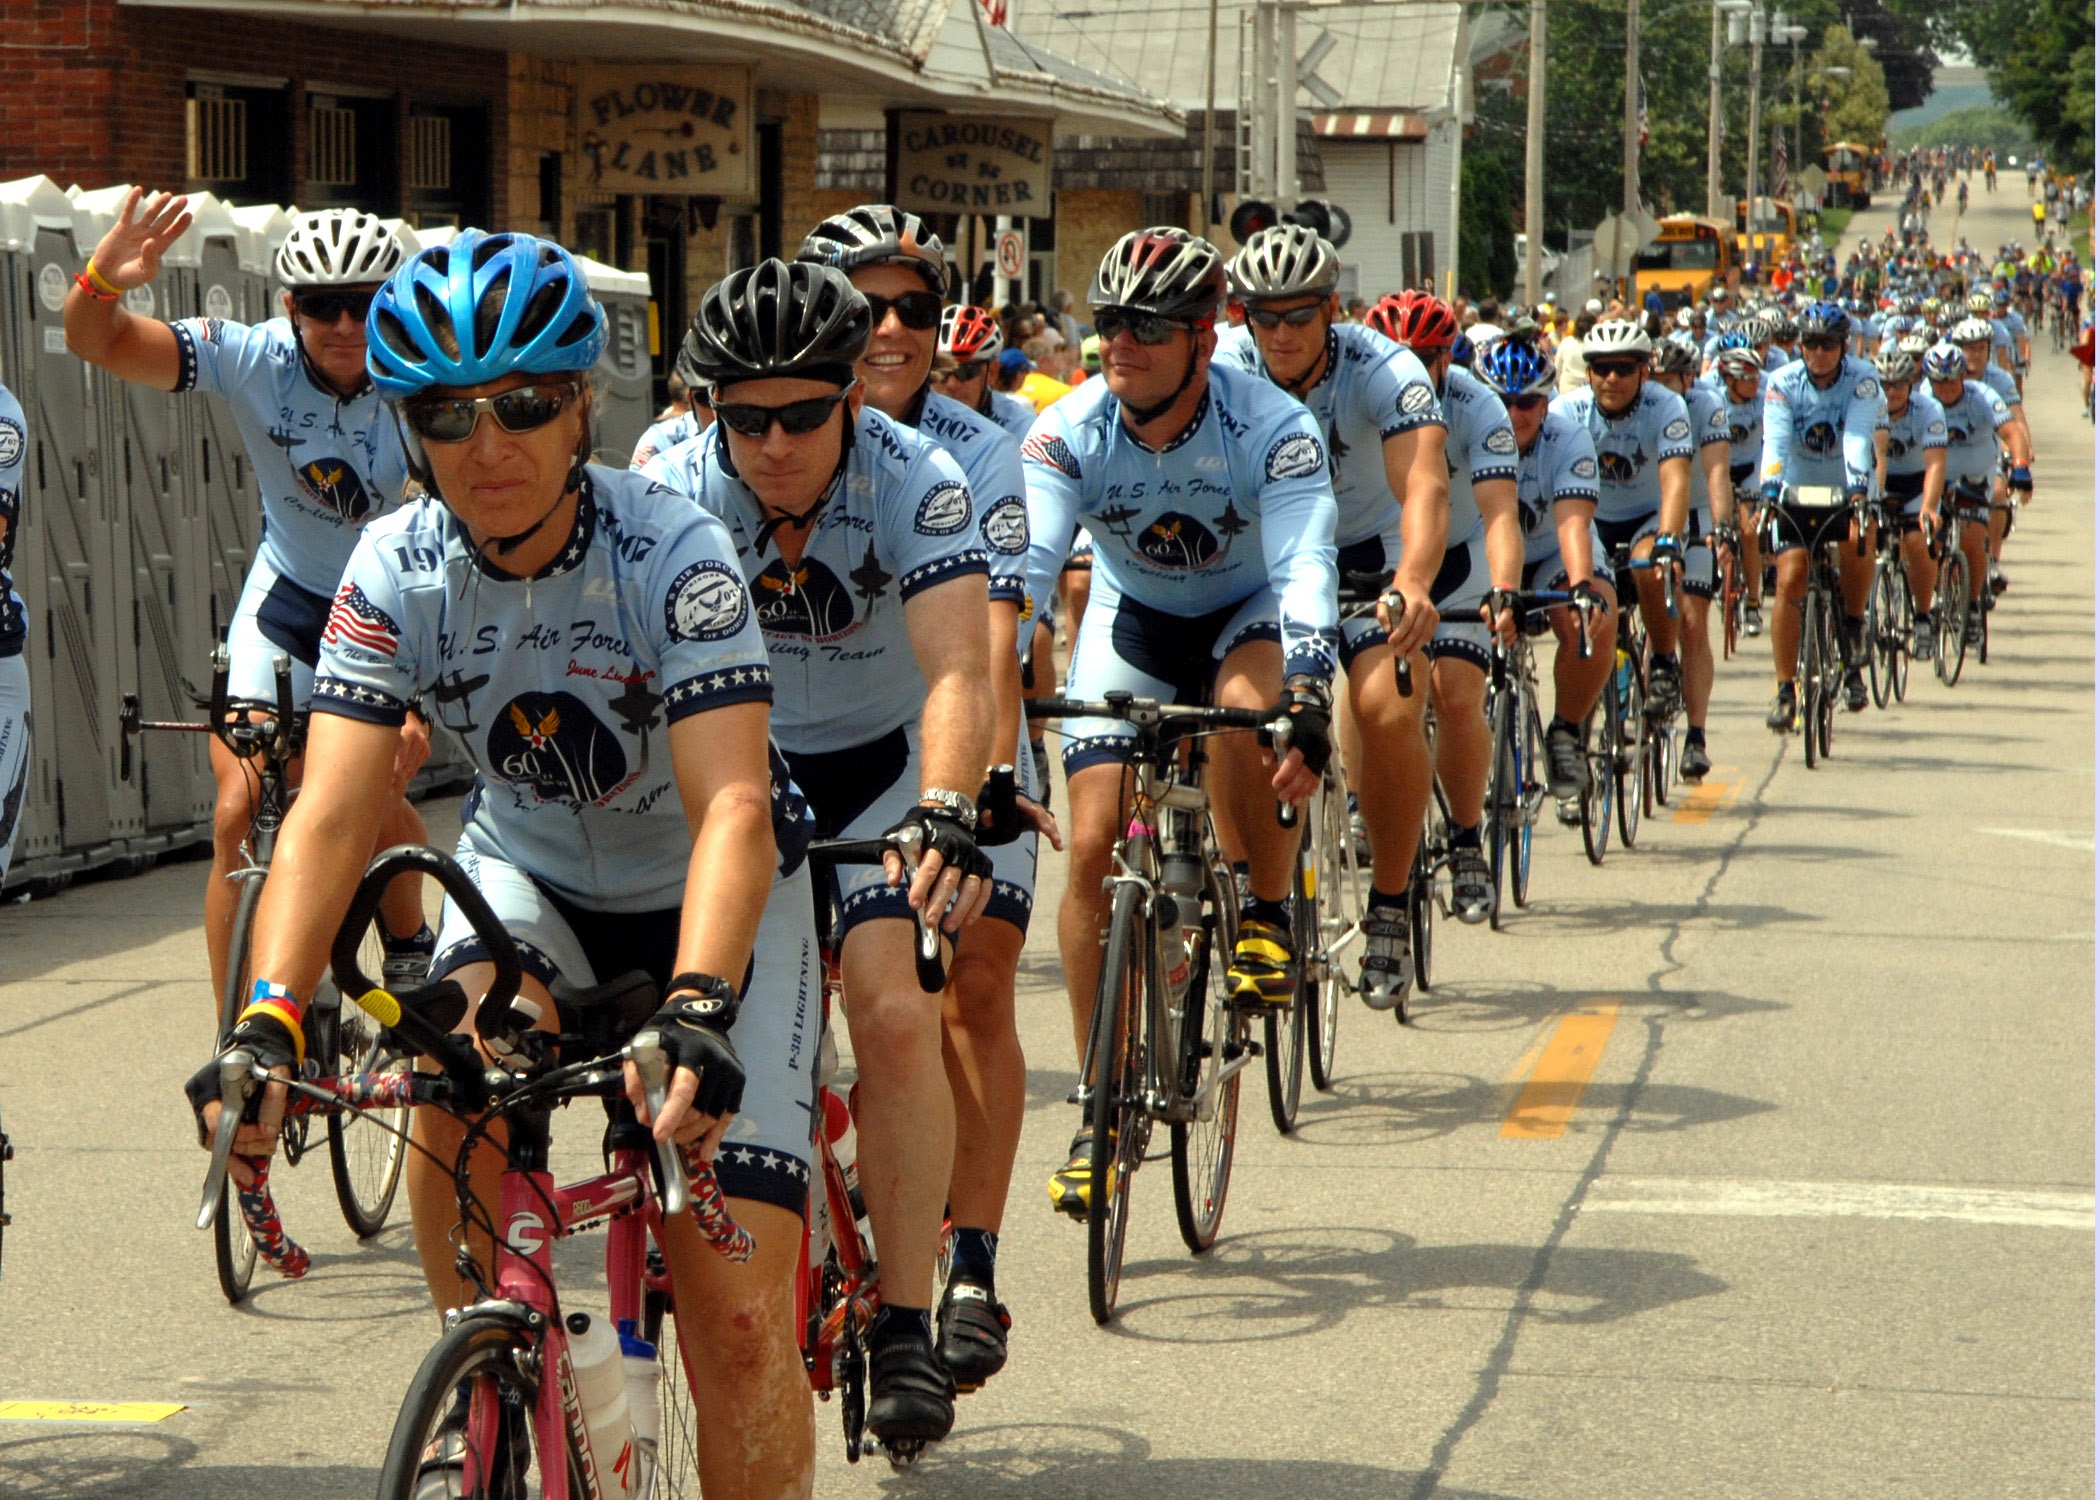
road, bicycle, recreation, vehicle, ride, fitness, sports equipment, mountain bike, cycling, race, competition, sports, helmet, bicycles, biking, racing, fast, riders, cyclists, road cycling, outdoor recreation, cycle sport, bicycle racing, road bicycle, racing bicycle, road bicycle racing, duathlon